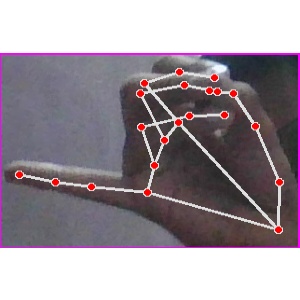
अक्षर: च